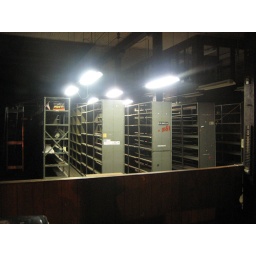
empty building in downtown Louisville on Main St. I believe it was a former auto parts business..